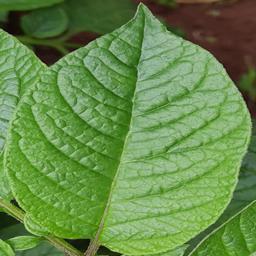
Etiqueta: Sana